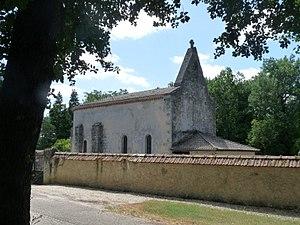
église de Caubeyres, Lot-et-Garonne, France
Caubeyres est une commune du sud-ouest de la France, située dans le département de Lot-et-Garonne.